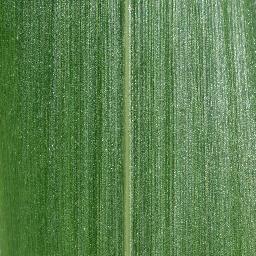
Label: Corn_(Maize)___Healthy